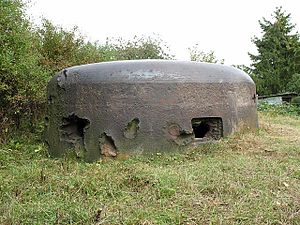
Westwall / Westwalls rolle i begyndelsen af krigen
Tårn med 6 skydeskår med trappeskydeskår og træffere fra panserbrydende ammunition
Westwall var en tysk forsvarslinje, som i slutningen af 1930'erne blev opbygget over for den franske Maginot-linje samt langs grænsen mod Belgien og Holland.